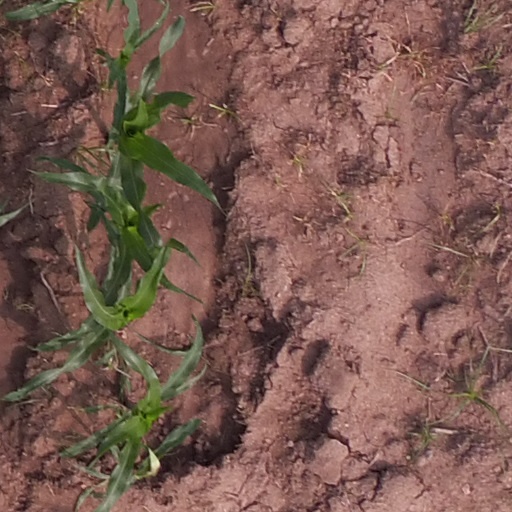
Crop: maize; corn